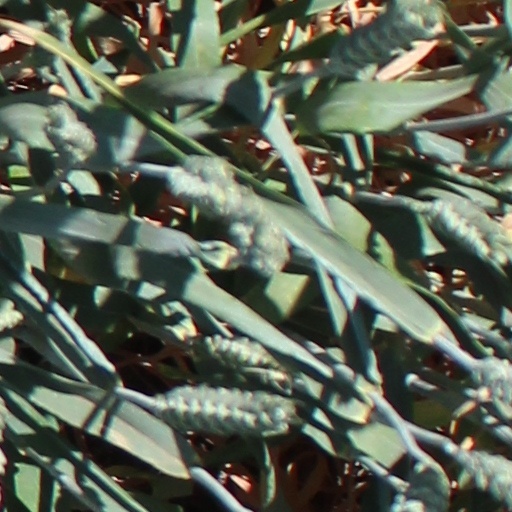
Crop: wheat